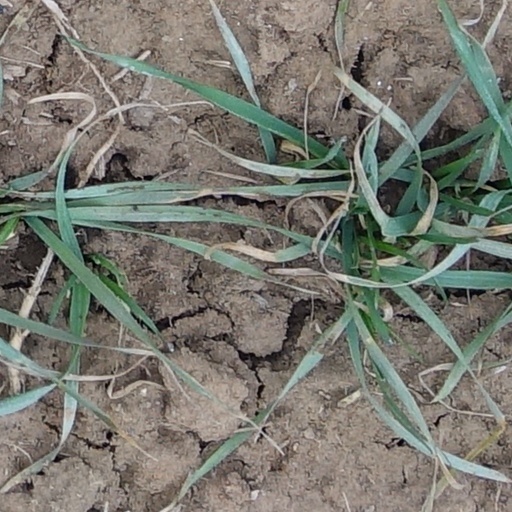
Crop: wheat